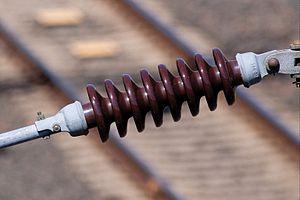
En électricité comme en électronique, un isolant électrique est une partie d'un composant ou un organe ayant pour fonction d'empêcher le passage de tout courant électrique entre deux parties conductrices soumises à une différence de potentiel électrique. Un isolant est constitué d'un matériau diélectrique qui possède peu de charges libres.